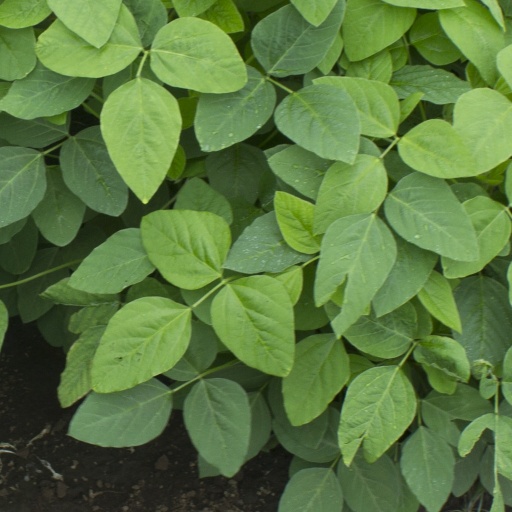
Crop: soybean